Jabalia

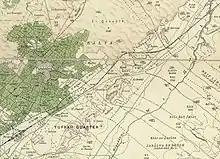
Jabalia 1931 1:20,000

In the 1922 census of Palestine conducted by the British Mandate authorities, Jabalia had a population of 1,775 inhabitants, all Muslim, increasing in the 1931 census to 2,425, still all Muslims, in 631 houses.